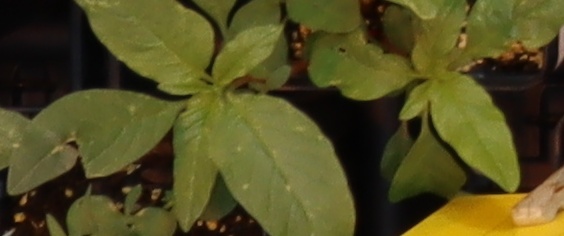
Label: Waterhemp